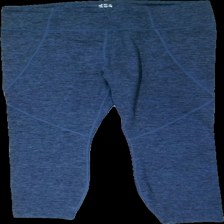
View: front
Type: Tights
Category: Ladies
Brand: Not in the list
Brand text on label: Joy Lab
Colors: Blue
Material: 100% polyester
Cut: Regular, Tight
Size: XL
Season: All
Trend: Sports
Damage: loose waist
Damage location: top center
Price range: 50-100
Recommended usage: Reuse